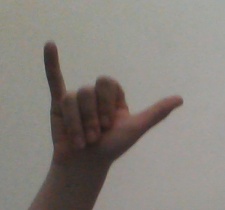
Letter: ya